Culottes

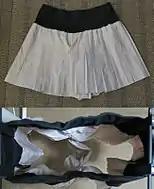
A view of a white knife-pleated culotte skirt with black waistband, and an aerial view of the garment interior showing the shorts-leg division.

Culottes can also describe a split or bifurcated skirt or any garment which "hangs like a skirt, but is actually pants." During the Victorian Era (mid- to late-nineteenth century European culture) long split skirts were developed for horseback riding so that women could sit astride a horse with a safer saddle, like that used by men in that era, rather than riding on a side-saddle designed for the women in that era, that elevated style or 'modesty' over safety. Horse-riding culottes for women were controversial because they were used to break a sexual taboo against women riding horses astride when they were expected to hide their lower limbs at all times. Later, split skirts were developed to provide women more freedom to do other activities as well, such as gardening, cleaning, bike riding, etc. and still look like one is wearing a skirt.